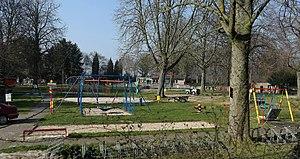
Caberg, en maastrichtois « Kaberg », est un quartier résidentiel de l'arrondissement nord-ouest de la ville de Maastricht.